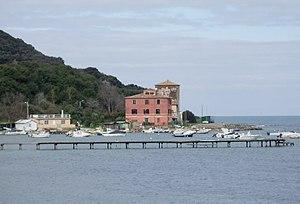
Porto Baratti est un petit port italien de plaisance en Toscane au sud de Livourne sur la commune de Piombino. Ce port se situe sur une baie naturelle, exposée au nord et abritée de la houle dominante.